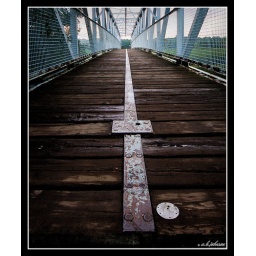
the aptly named blue bridge crossing the river calder near eastmoor wakefield